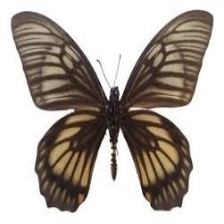
Species: GREAT JAY